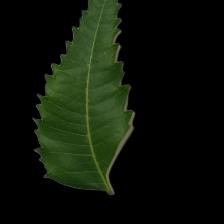
Plant: Neem